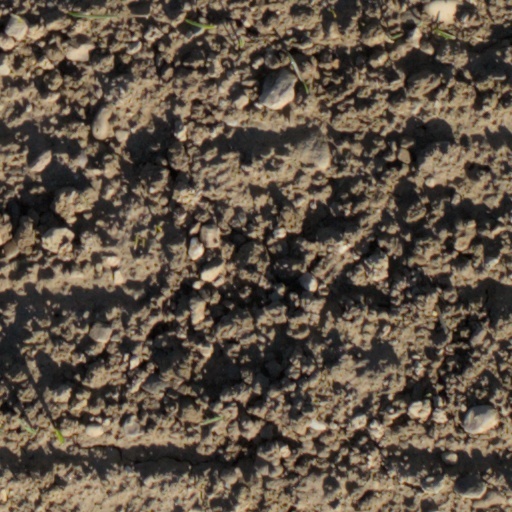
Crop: wheat